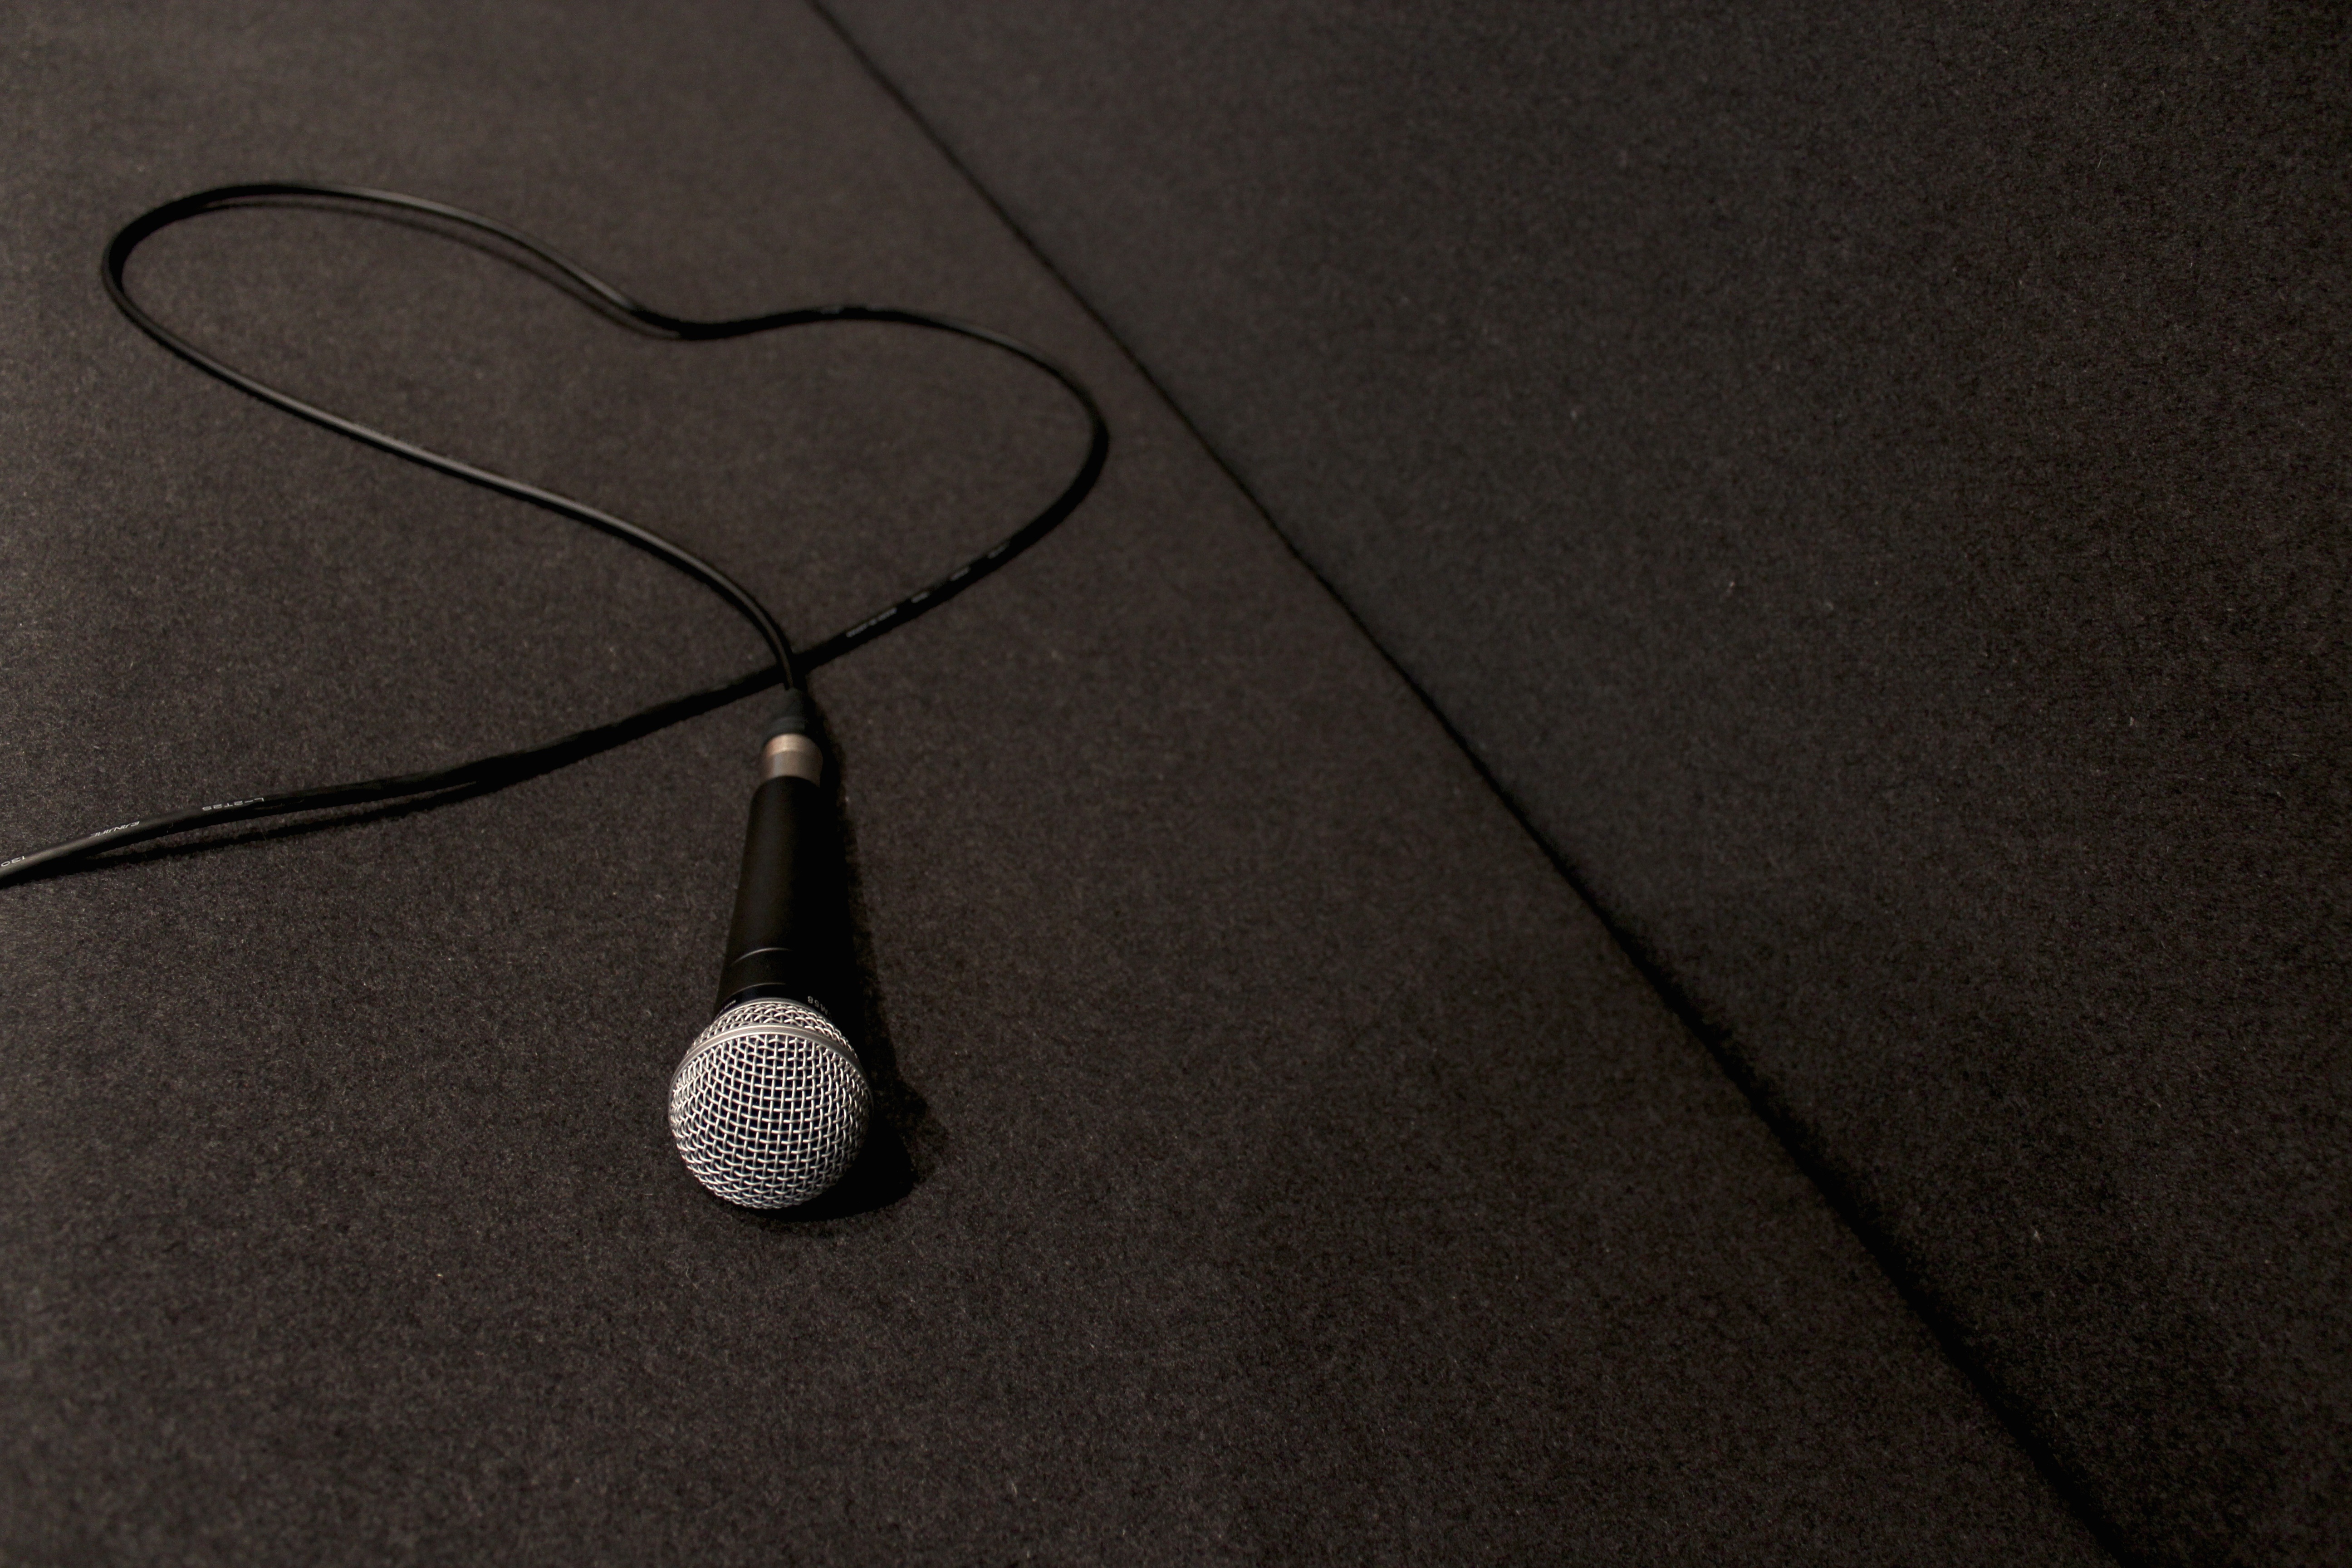
music, light, white, gadget, black, lighting, circle, necklace, jewellery, hart, glasses, mike, shape, fashion accessory